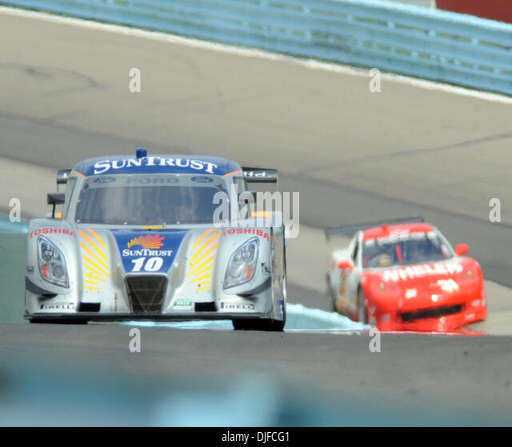
person of racecar driver , athlete and racecar driver climbs the hill during friday 's